If Loving You Is Wrong

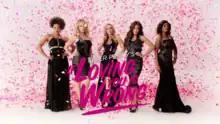

If Loving You Is Wrong is an American prime time television soap opera created, executive produced, written, and directed by Tyler Perry. The series premiered on September 9, 2014 and ended on June 16, 2020. It focuses on the lives and relationships of a group of five husbands and wives who live on the same street (Castillo Lane) in the fictional community of Maxine. The show stars Amanda Clayton, Edwina Findley, Heather Hemmens, Zulay Henao, and April Parker Jones as the five female leads Alex, Kelly, Marcie, Esperanza and Natalie on "their quest to find love in the midst of managing very complex lives."